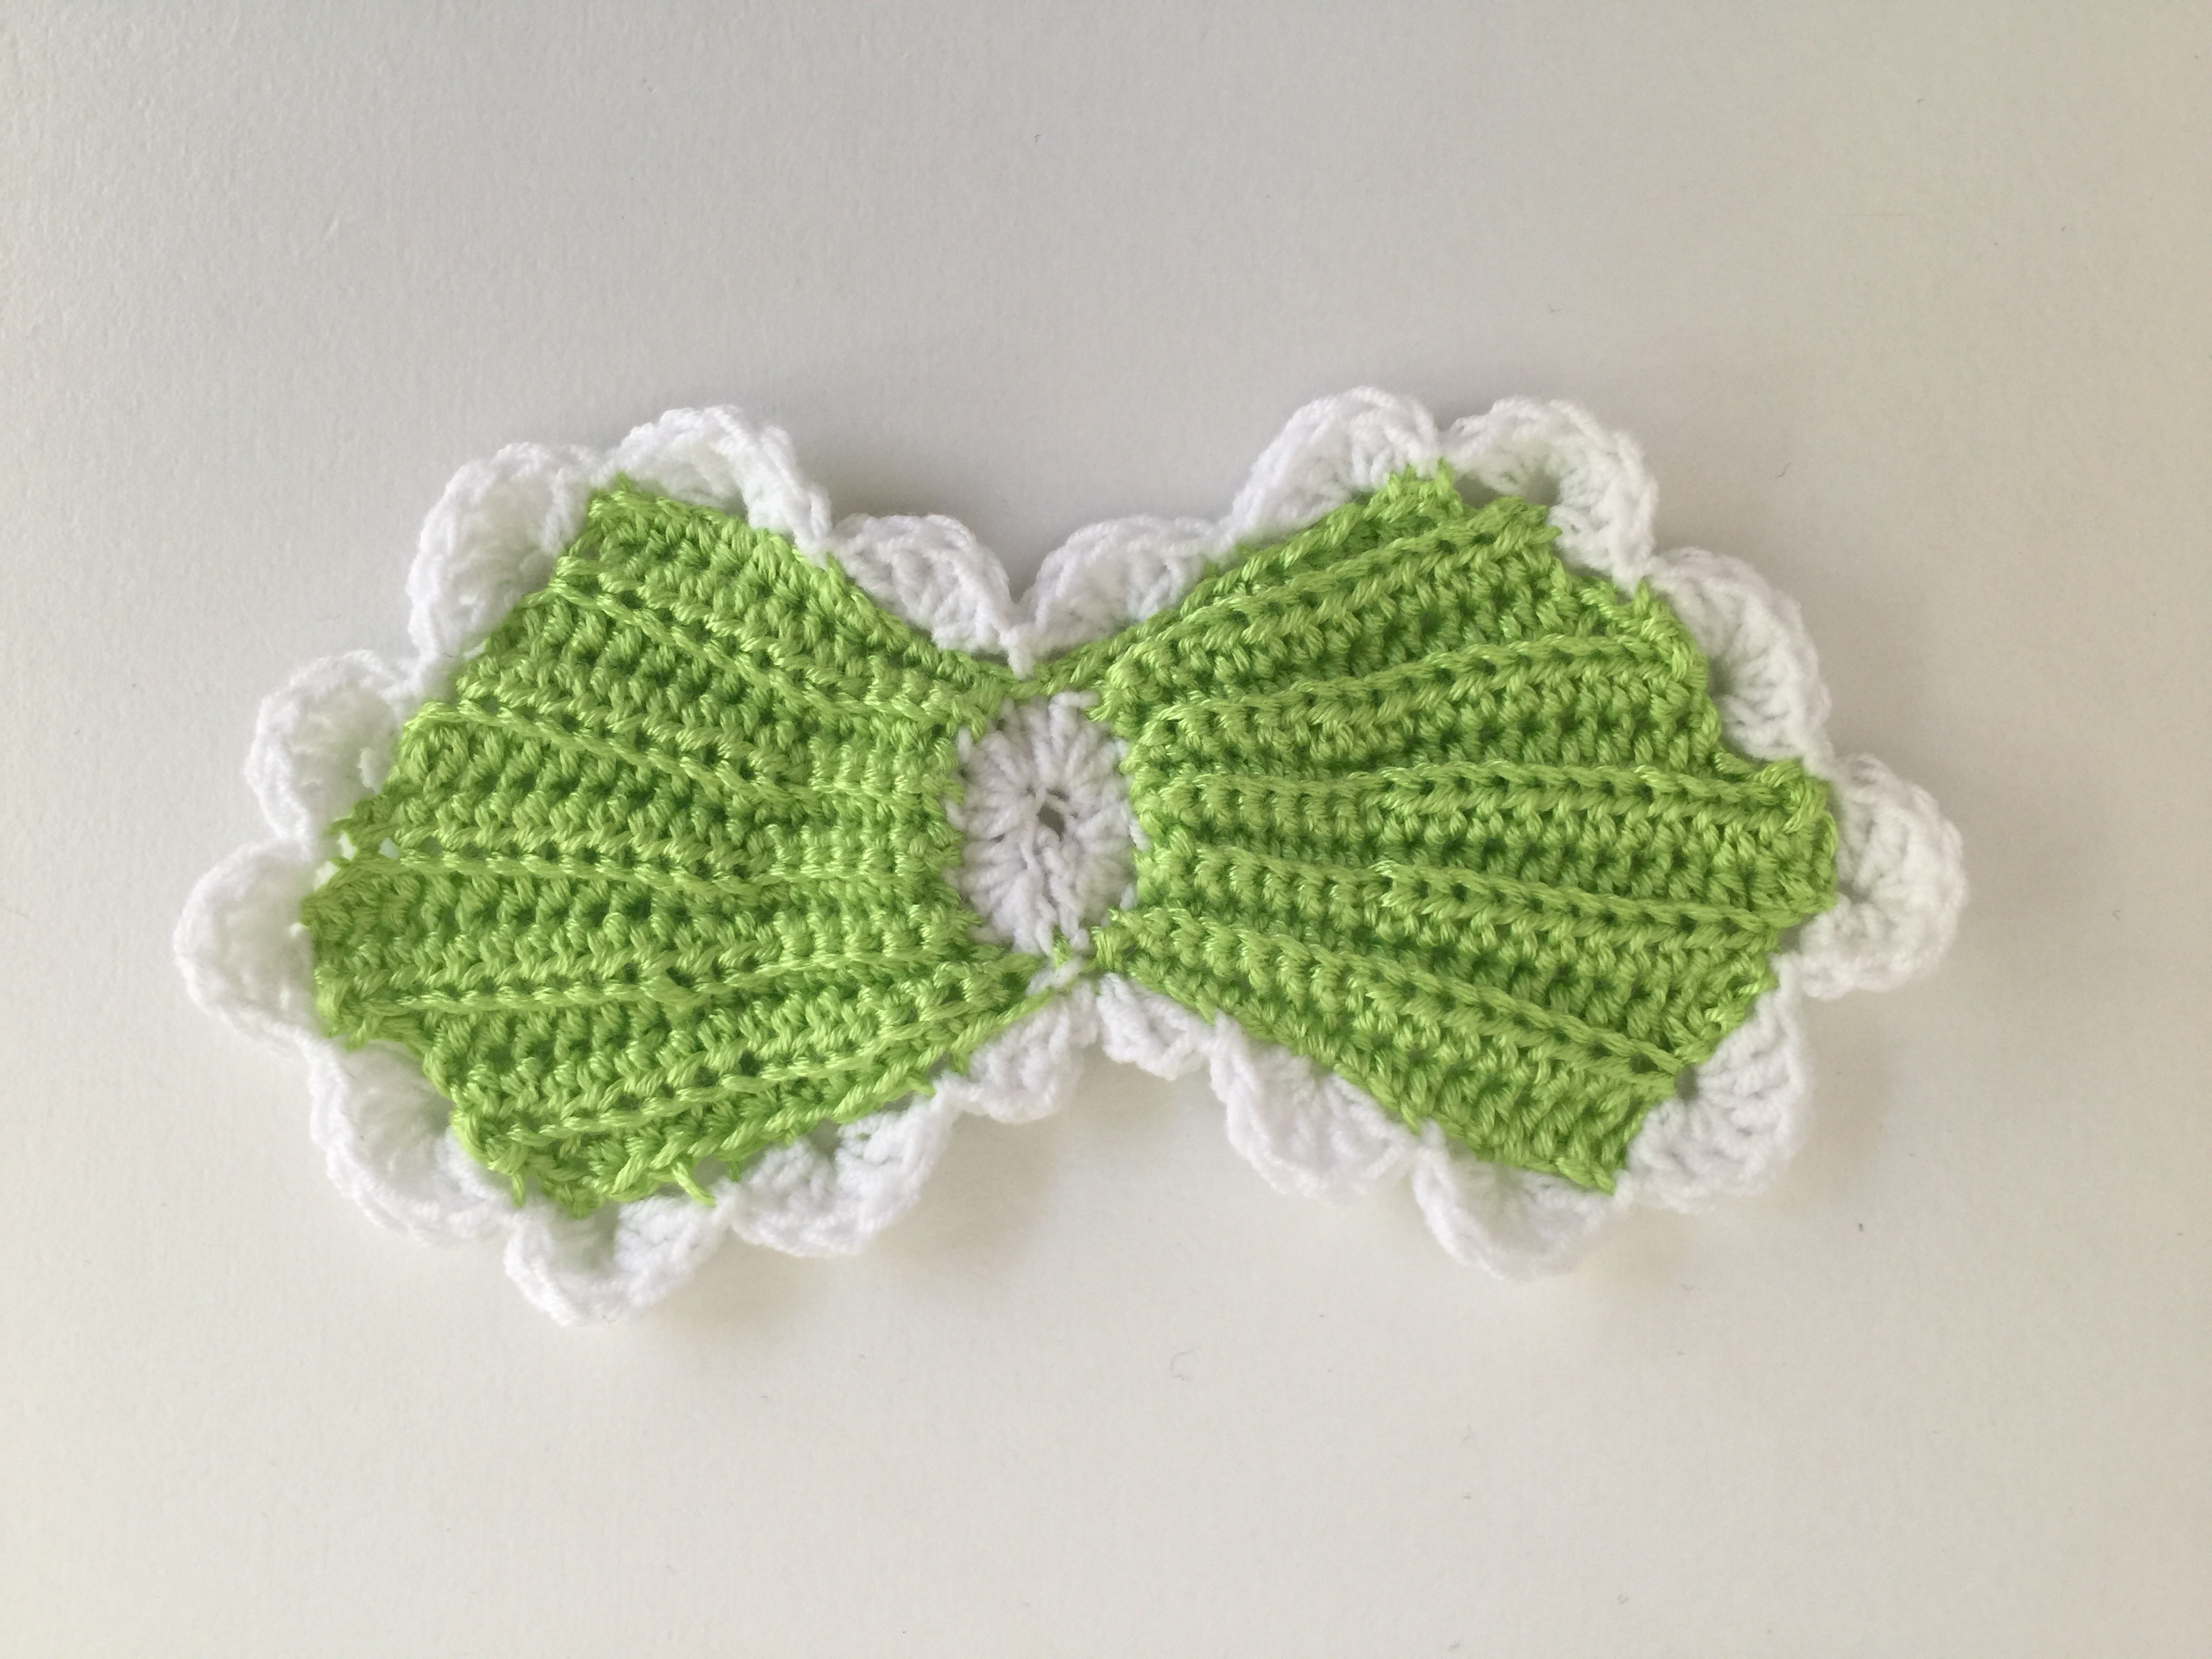
petal, cute, decoration, pattern, green, lace, fashion, clothing, baby, hook, crochet, knitting, textile, art, newborn, accessories, handmade, bow, clothes, hobby, fashion accessory